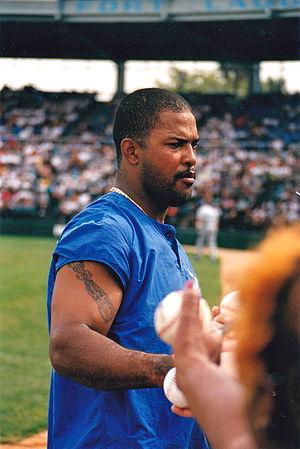
Raúl Ramon Mondesí Avelino est un ancien joueur de baseball professionnel et personnalité politique qui est de 2010 à 2016 le maire de la ville de San Cristóbal.